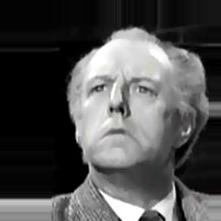
Age: 57